Gwynfor Evans

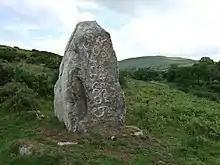
Gwynfor Evans memorial, on the approach to Garn Goch hillfort, near Llandeilo

Evans was elected to Carmarthenshire County Council in 1949, keeping his seat for the next 25 years, usually as the lone Plaid Cymru representative, acquiring the nickname "Evans dual carriageway" for his emphasis on improving transport links. In 1973, following the abolition of Carmarthenshire County Council, Evans failed to be elected to the new Dyfed County Council. Evans contested Merioneth at the general elections of 1945, 1950, 1955 and 1959, and the 1954 Aberdare by-election.